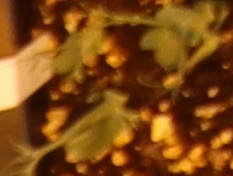
Label: Field Pea